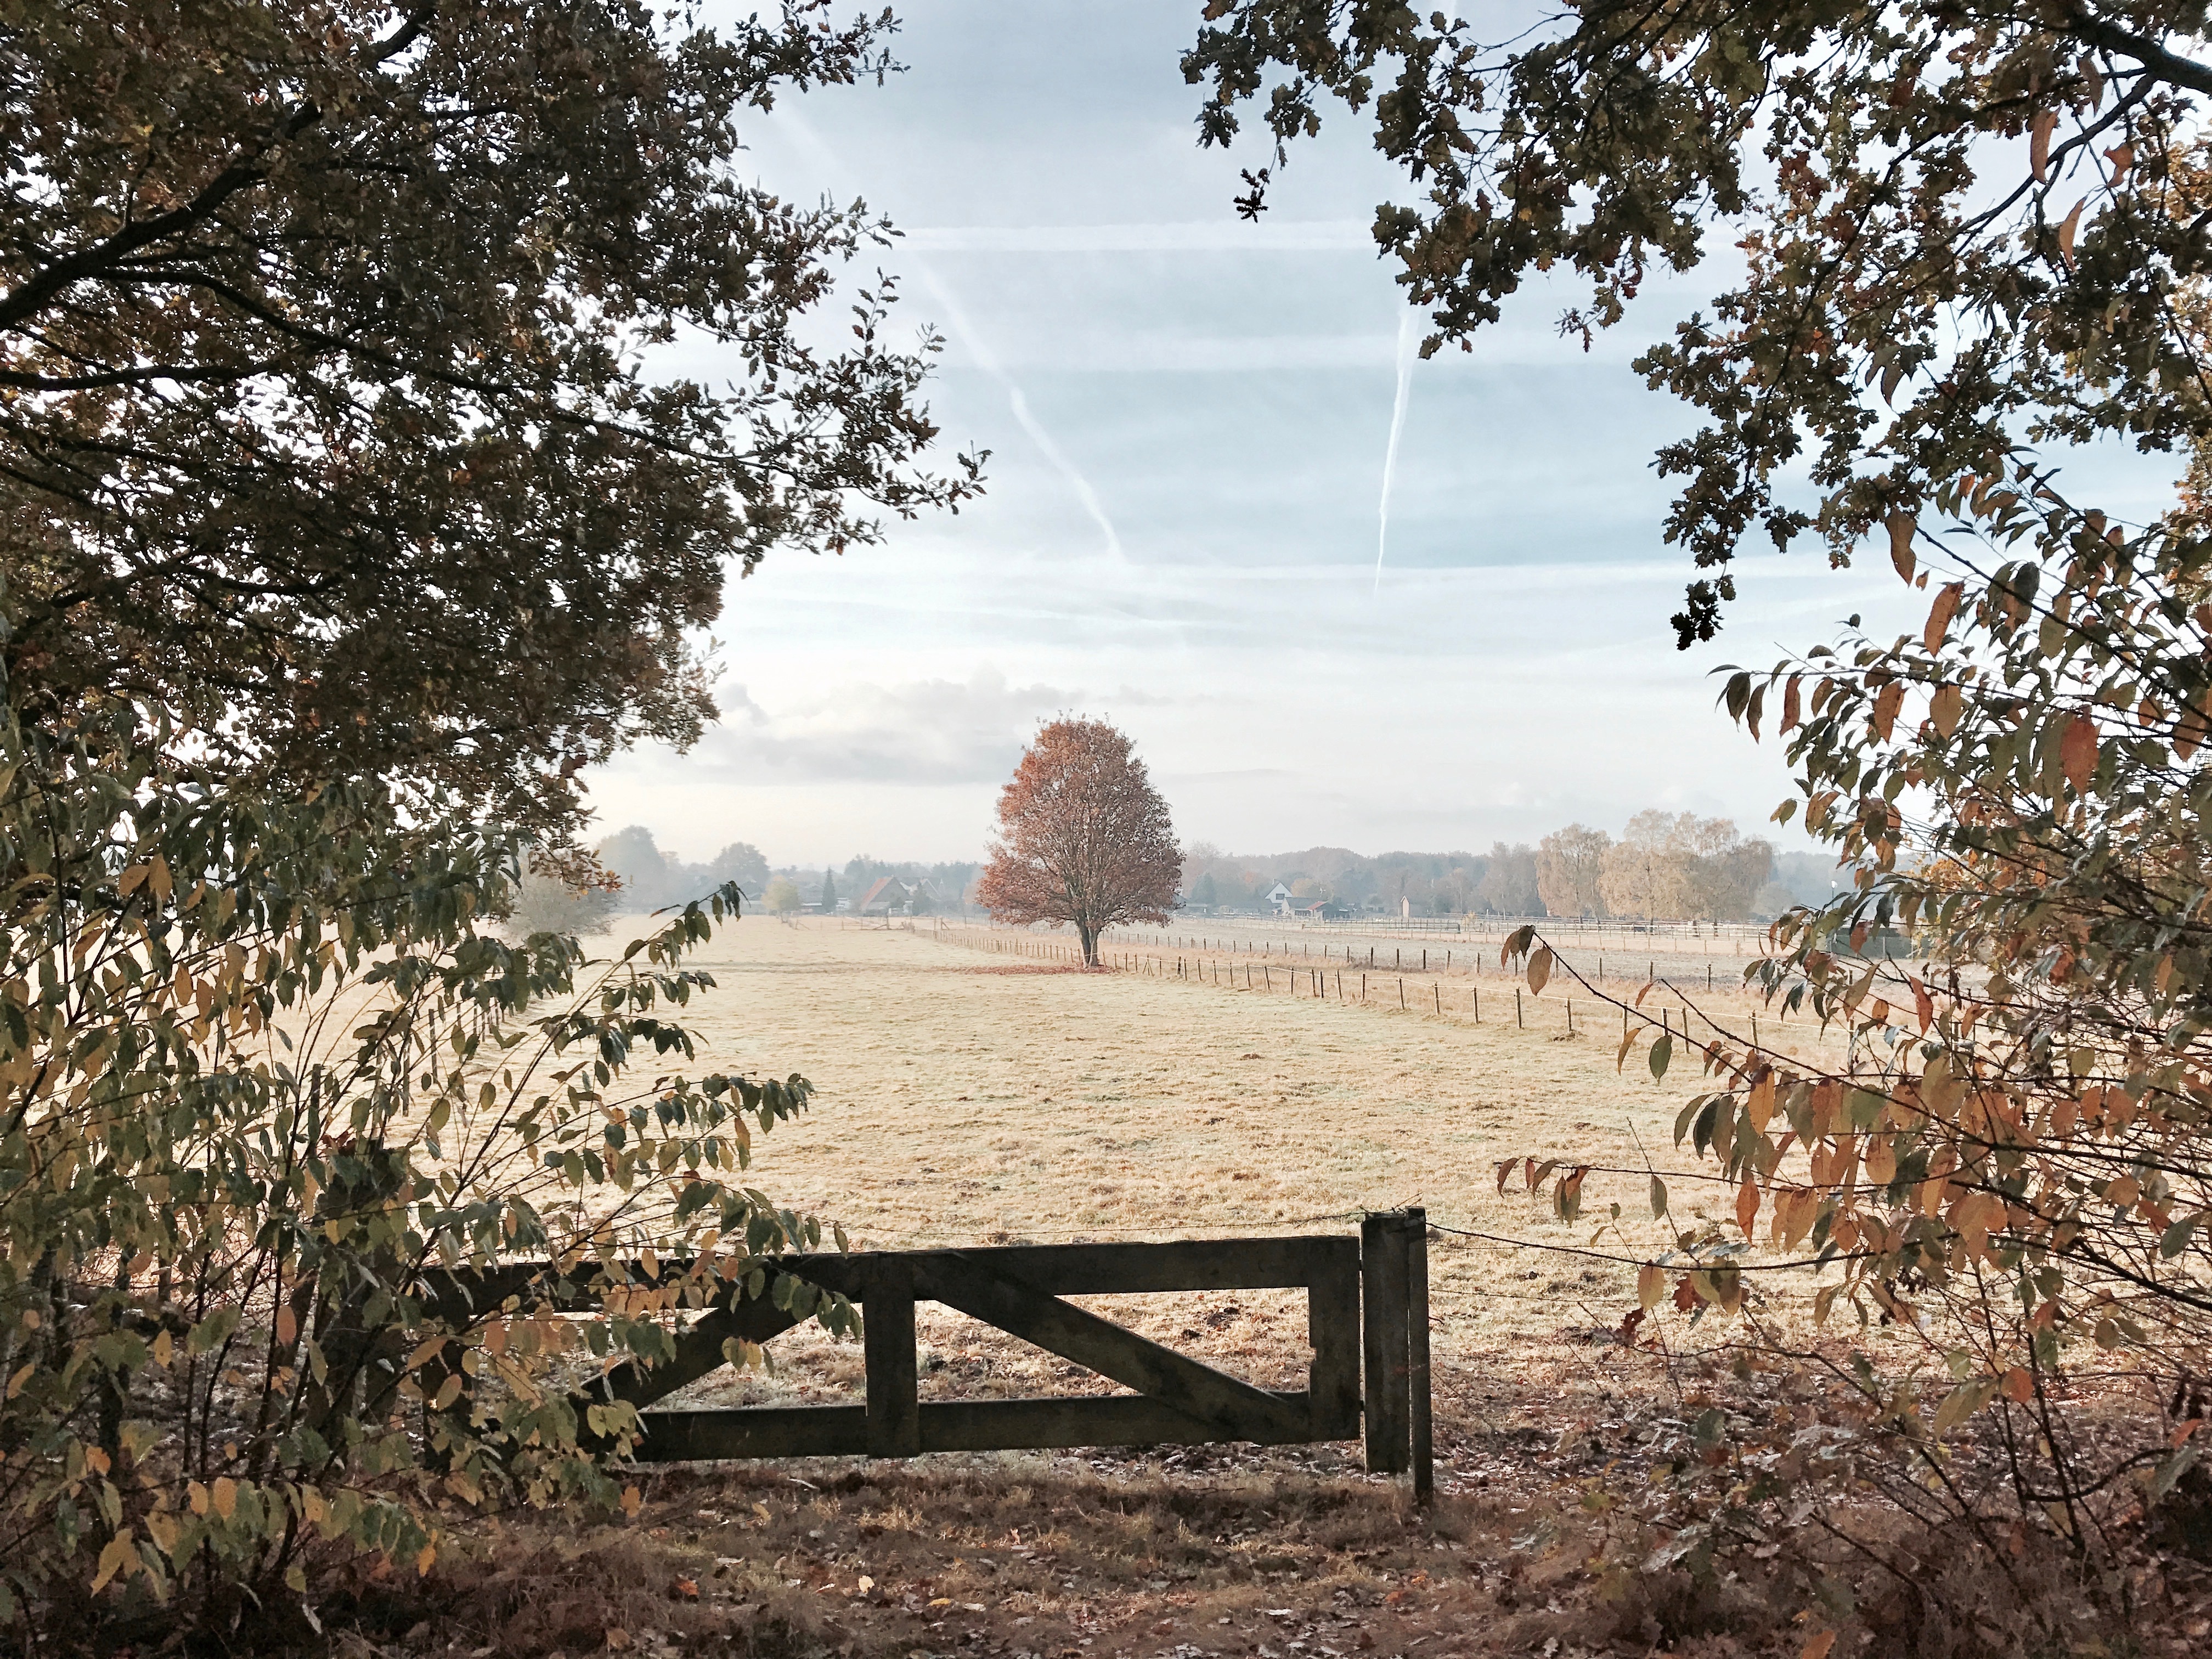
landscape, tree, nature, plant, sunlight, morning, leaf, flower, autumn, season, habitat, rural area, natural environment, woody plant